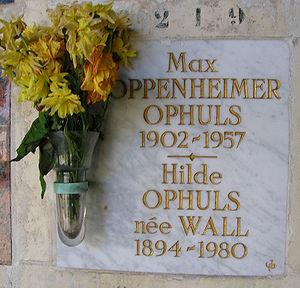
Plaque commémorative de Max Ophüls dans le columbarium du Cimetière du Père-Lachaise (Paris, France)
Le cimetière du Père-Lachaise de Paris est le lieu d'incinération de nombreuses personnalités.
Maximillian Oppenheimer, dit Max Ophüls, est un cinéaste français d'origine allemande, né à Sarrebruck le 6 mai 1902 et mort à Hambourg le 25 mars 1957. Il est le père du documentariste Marcel Ophüls.